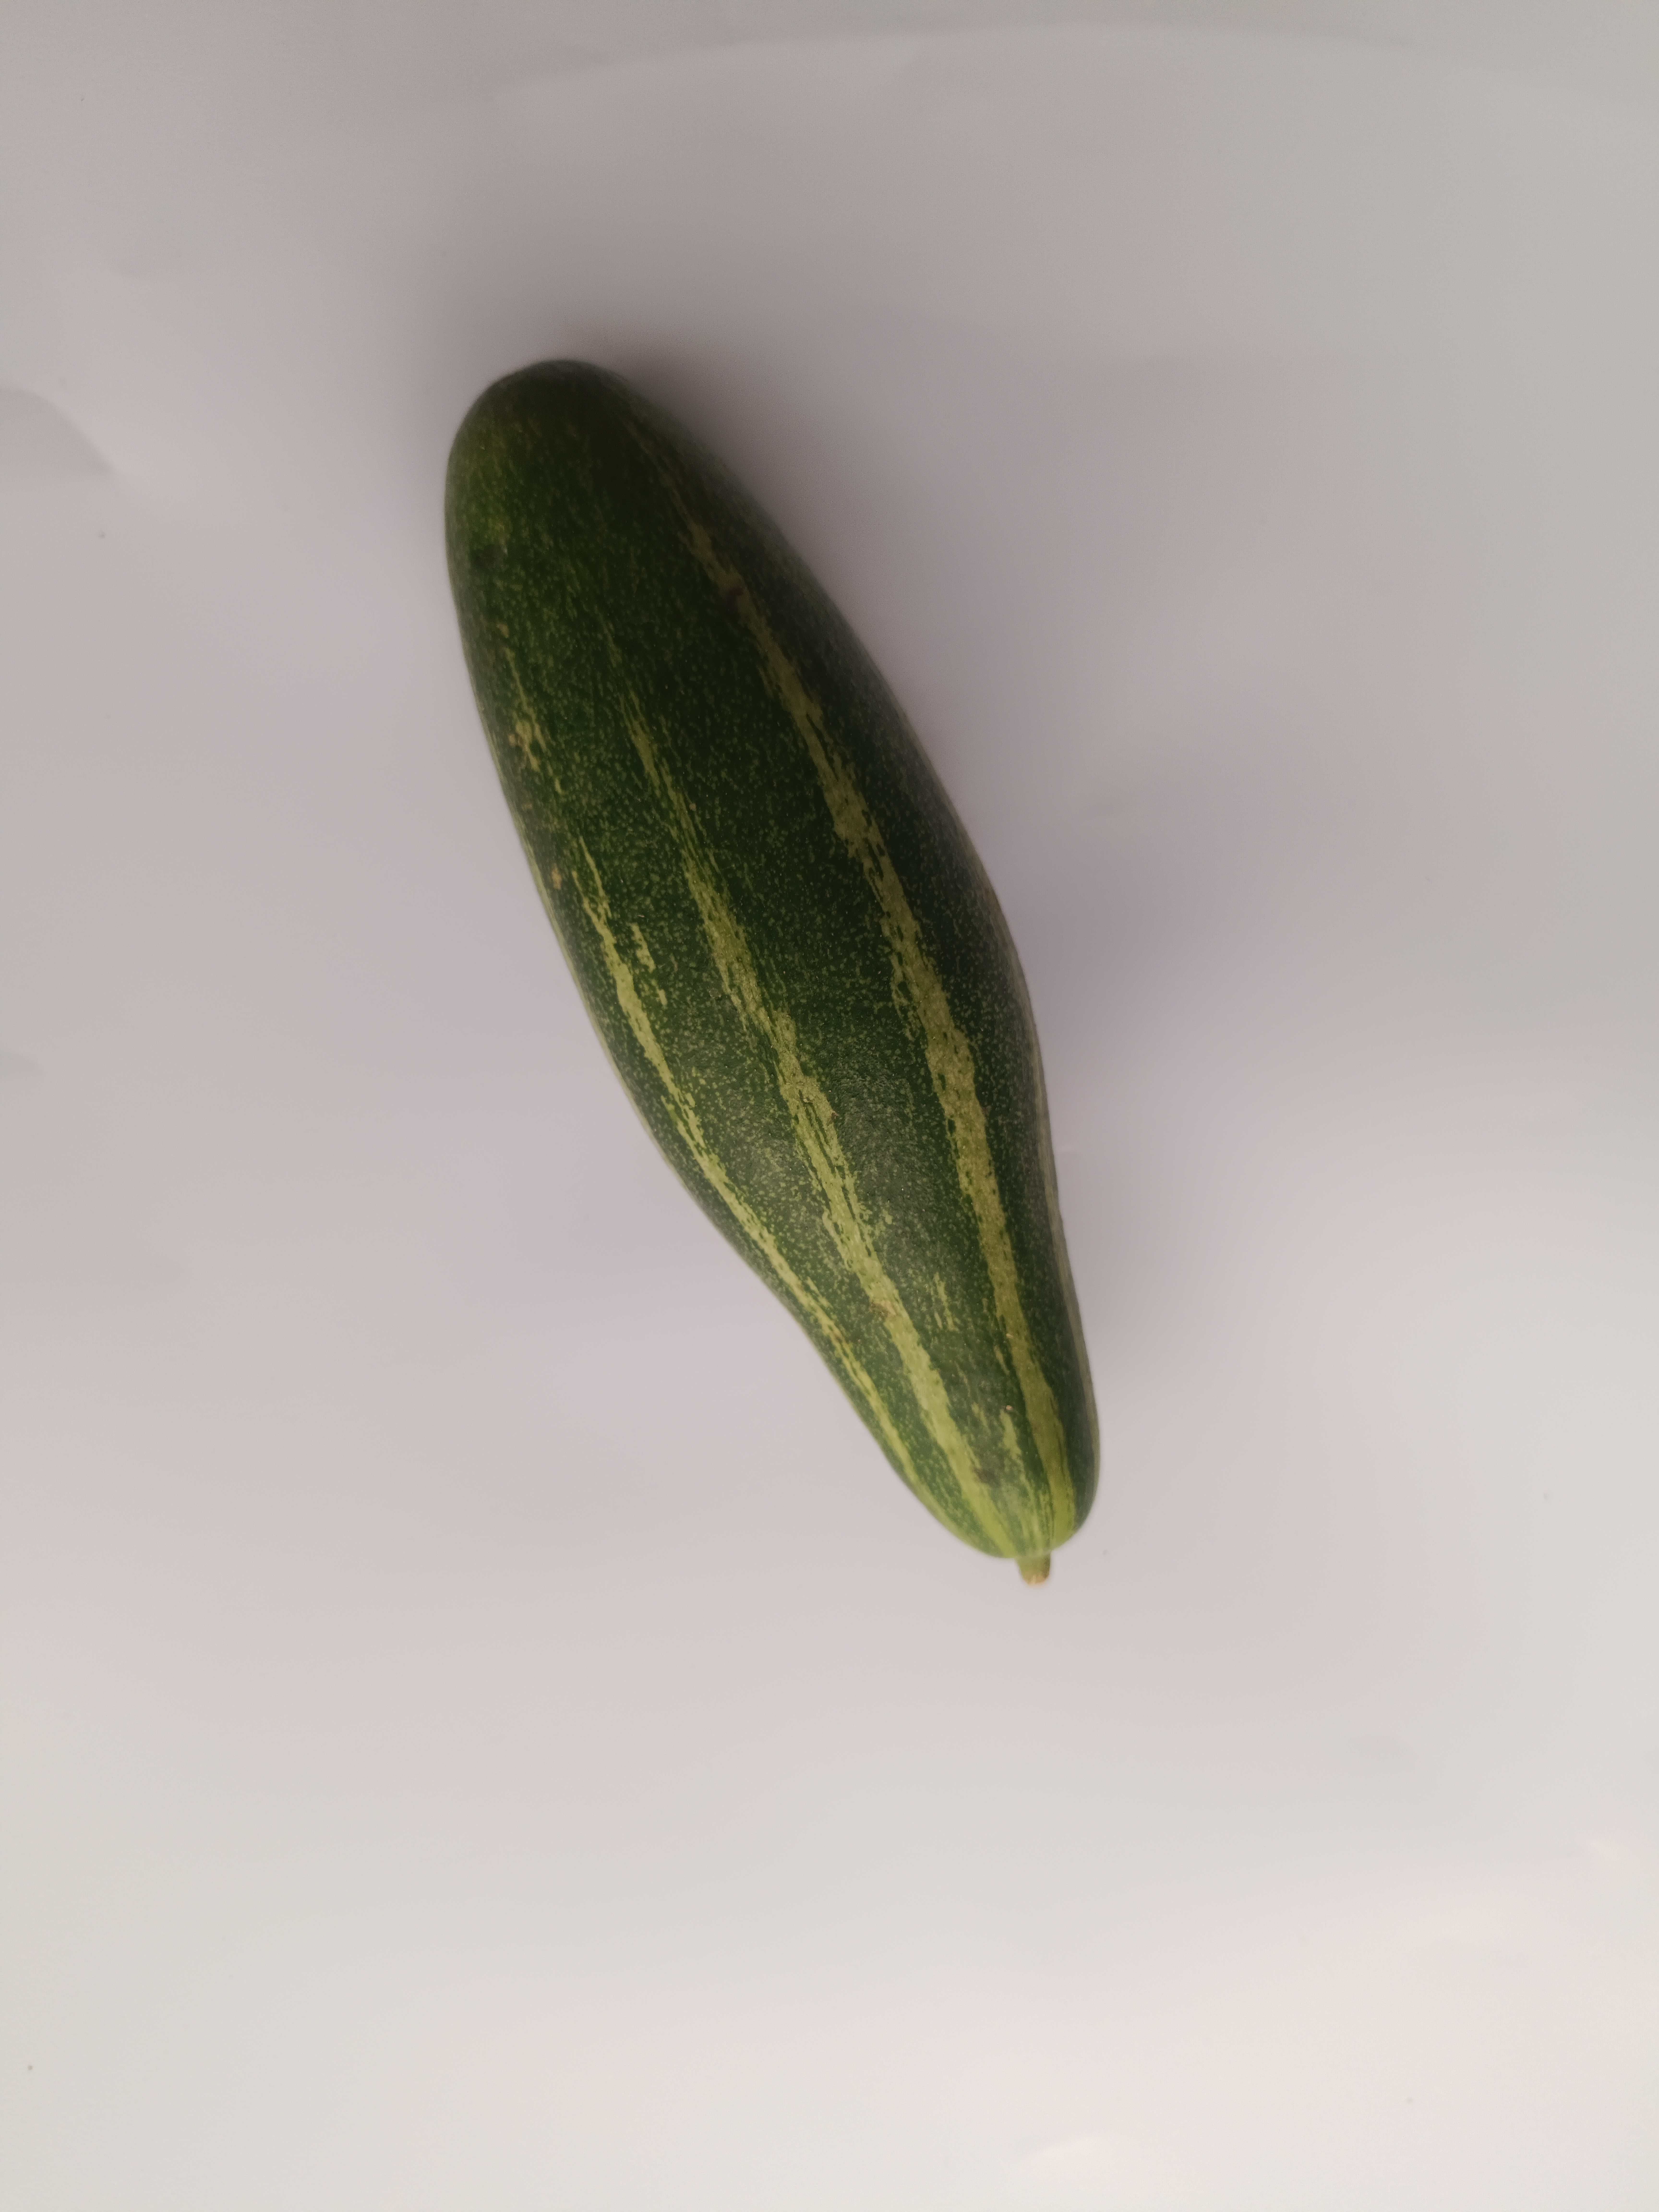
Label: Trichosanthes dioica